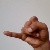
The image shows a hand gesture representing the letter 'J' in Indian Sign Language.